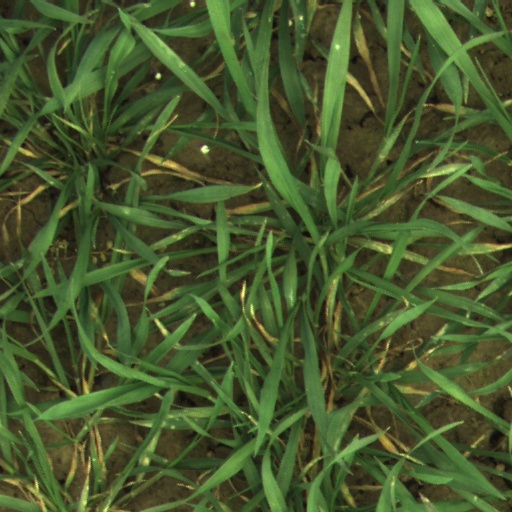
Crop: wheat